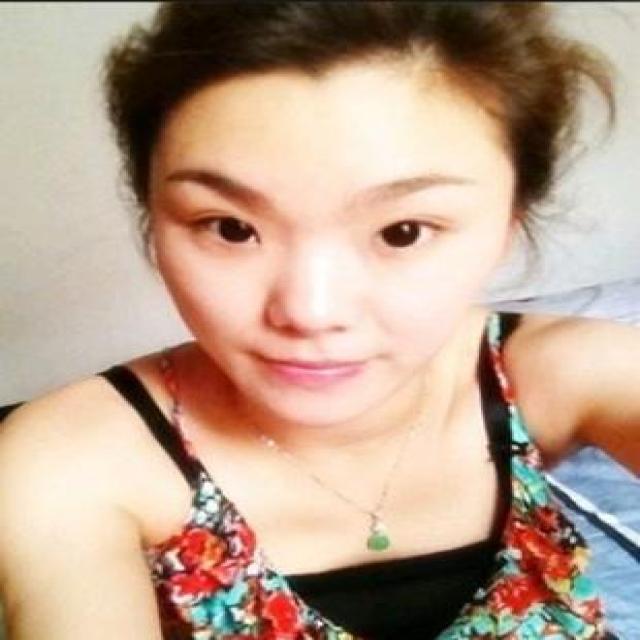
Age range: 21-44